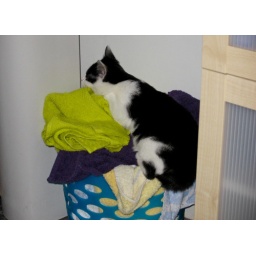
"I don't care if the laundry basket is overflowing; I am sleeping in it anyway."